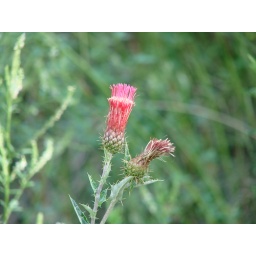
NATURE around Arizona - Amateur. A wild flower in our local forest was enjoying a recent rain.